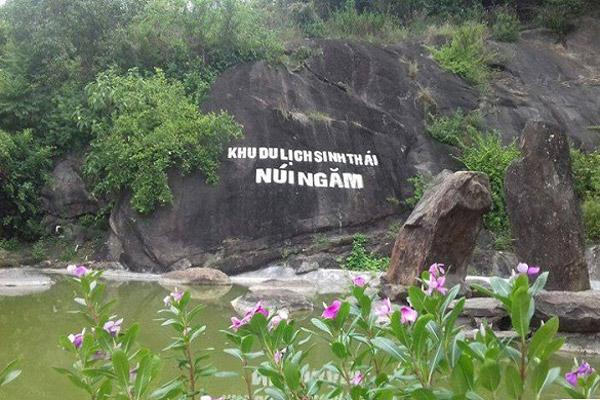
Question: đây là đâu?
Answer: đây là một khu du lịch sinh thái